Hawaiian lobelioids

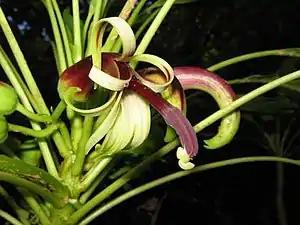
"Clermontia pallida", showing the "double flower" of section Clermontia.

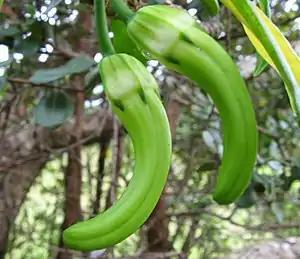
"Clermontia clermontioides", showing the tiny calyx lobes of section Clermontioideae (dark green).

"Clermontia", with 22 species, are the most common of Hawaiian lobelioids. Unlike "Cyanea", which are typically found in dense forest, "Clermontia" are frequently found in more open areas and edges, and therefore persist better when forests become fragmented. Nevertheless, there are still many endangered species. The flowers are often large and spectacular; in section "Clermontia", the calyx lobes are similar in color and size to the corolla, giving the appearance of a flower with twice the normal number of petals.